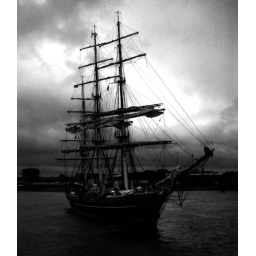
A sailing ship letting it's anchor down in the Scheveningen harbour. The packed sky warns for heavy weather.